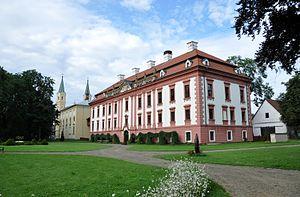
Kunín est une commune du district de Nový Jičín, dans la région de Moravie-Silésie, en République tchèque. Sa population s'élevait à 1 865 habitants en 2018.